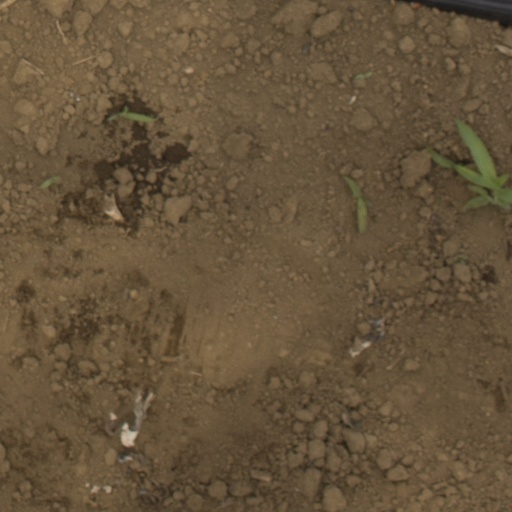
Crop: Jerusalem artichoke